CGR 1st Class 2-6-0 1891

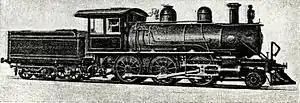
1st Class Baldwin 2-6-0 with short capped chimney

The Cape Government Railways 1st Class 2-6-0 of 1891 was a South African steam locomotive from the pre-Union era in the Cape of Good Hope.